Demons (Dostoevsky novel)

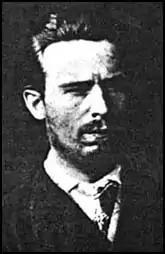
Sergey Nechayev

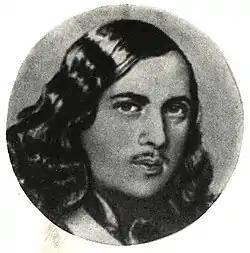
Nikolay Speshnev

In late 1860s Russia there was an unusual level of political unrest caused by student groups influenced by liberal, socialist, and revolutionary ideas. In 1869, Dostoevsky conceived the idea of a 'pamphlet novel' directed against the radicals. He focused on the group organized by young agitator Sergey Nechayev, particularly —at the Petrovskaya Agricultural Academy in Moscow. Dostoevsky had first heard of Ivanov from his brother-in-law, who was a student at the academy, and had been much interested in his rejection of radicalism and exhortation of the Russian Orthodox Church and the House of Romanov as the true custodians of Russia's destiny. He was horrified to hear of Ivanov's murder by the Nechayevists, and vowed to write a political novel about what he called "the most important problem of our time." Prior to this Dostoevsky had been working on a philosophical novel (entitled 'The Life of a Great Sinner') examining the psychological and moral implications of atheism. The political polemic and parts of the philosophical novel were merged into a single larger scale project, which became "Demons". As work progressed, the liberal and nihilistic characters began to take on a secondary role as Dostoevsky focused more on the amoralism of a charismatic aristocratic figure—Nikolai Stavrogin.